Derrylyn

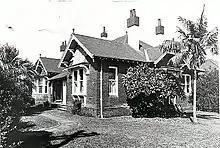
Historic view of Derrylyn

Derrylyn is a large single storey federation cottage of two-tone bricks with a fine slate and terracotta roof punctuated by numerous tall roughcast chimneys.